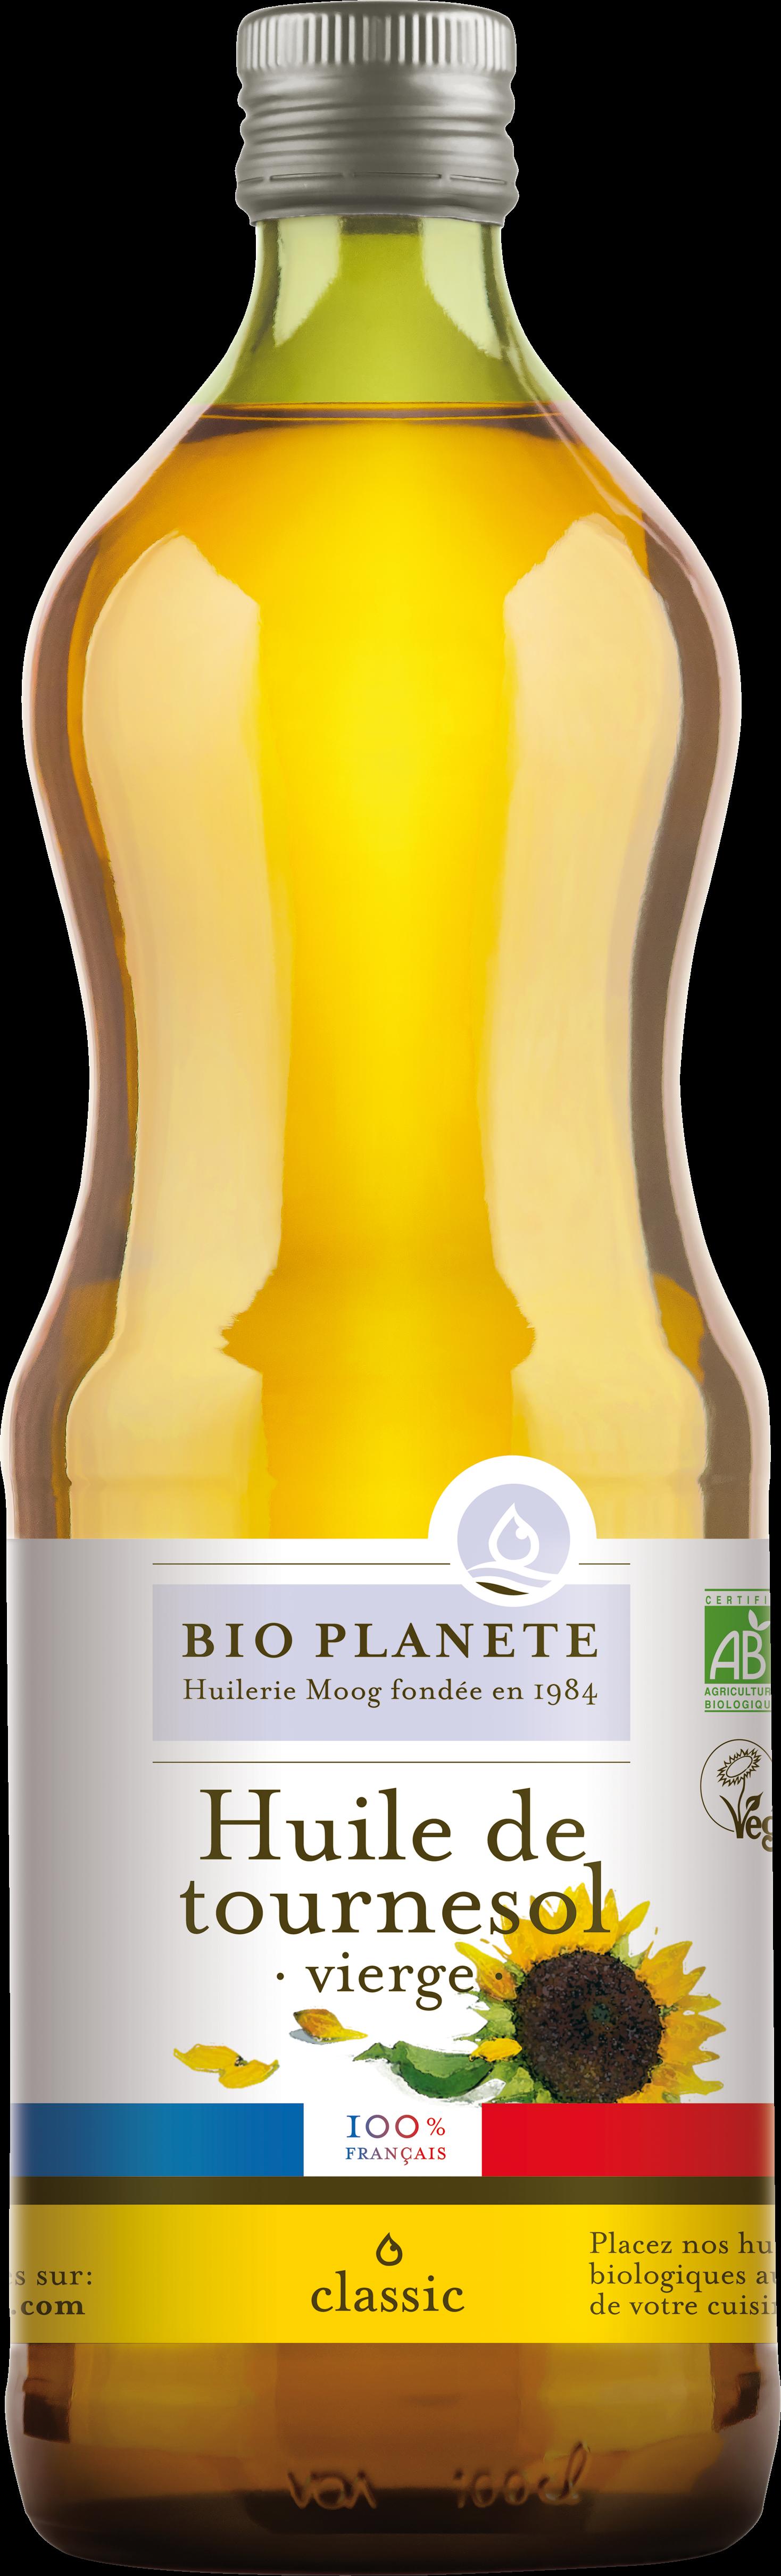
Waste category: plastic